Final Fantasy VII: Advent Children

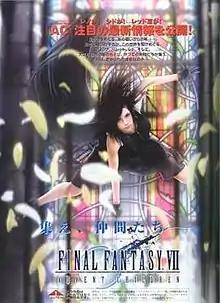
Japanese theatrical release poster

is a 2005 Japanese adult animated science fantasy action-adventure film directed by Tetsuya Nomura, written by Kazushige Nojima, and produced by Yoshinori Kitase and Shinji Hashimoto. Developed by Visual Works and Square Enix, "Advent Children" is part of the "Compilation of Final Fantasy VII" series of media, which is based in the world and continuity of the 1997 role-playing video game "Final Fantasy VII". "Final Fantasy VII: Advent Children" was released on DVD and Universal Media Disc with Japanese voice acting in Japan on September 14, 2005, and on April 25, 2006 with English voice acting in North America and the United Kingdom.